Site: brandenburg
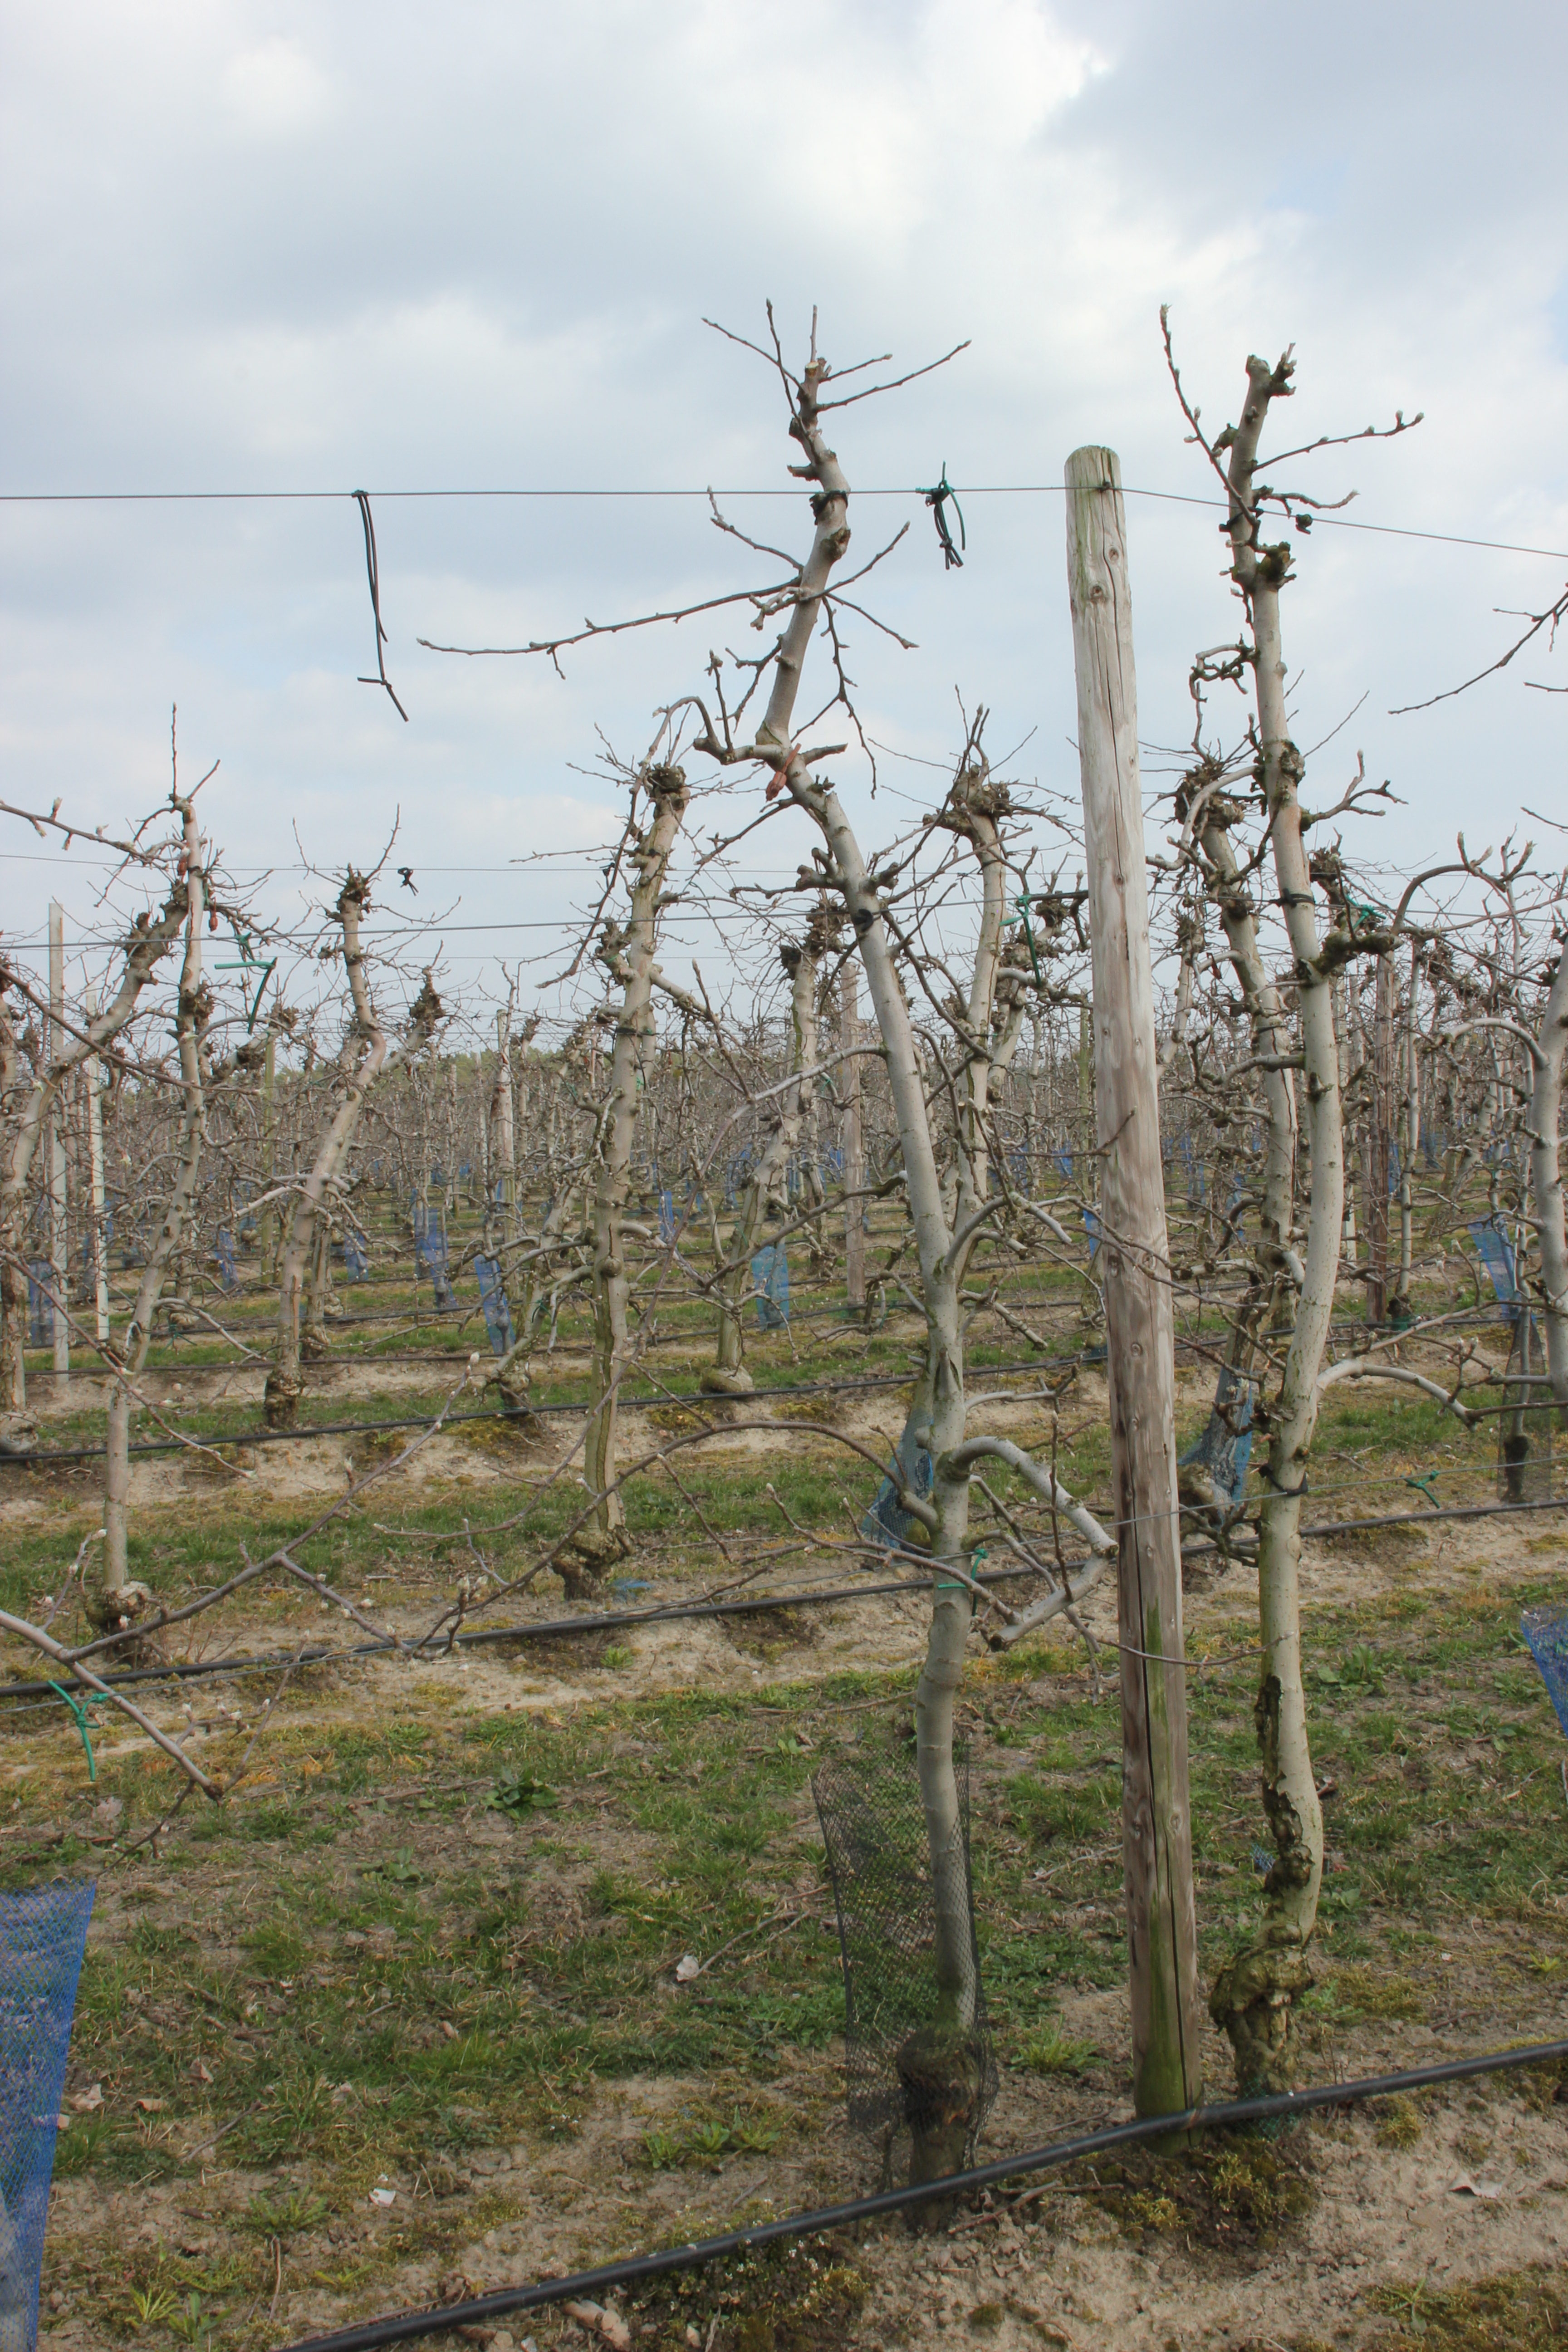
Growth stage (BBCH 03): Bud development